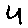
Label: 4